Examination vessel

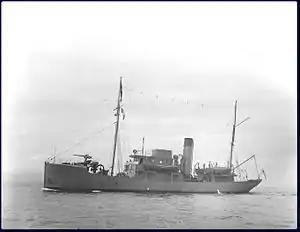
HMCS "Armentières"

An examination vessel would typically be responsible for examining and verifying all merchant ships and small craft entering or departing a port. They would normally be equipped with one or more machine guns and in addition were often supported by one or more shore gun batteries, sometimes called examination batteries. In the case of United States Army Coast Artillery Corps defenses in World War II, a Harbor Entrance Control Post on shore would interrogate a vessel, and a nearby examination battery would be ready to respond if required. Duties might include boarding ships, examining papers to establish identity and belligerent status, and inspecting cargoes for legitimacy.